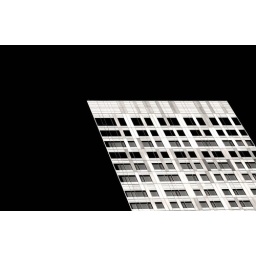
Mandarin Oriental Hotel in Vegas is superslanty. Just as the sky there is black with sin and fun.